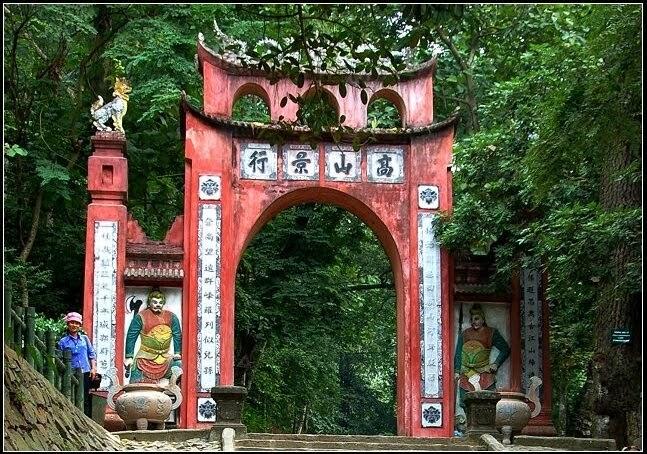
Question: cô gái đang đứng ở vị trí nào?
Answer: cô gái đang đứng bên trái cánh cổng